Minivan

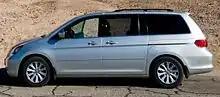
Side profile of a Honda Odyssey

Minivans/MPVs use either a two-box or a one-box body design with A, B, C, and D pillars. The cabin may be fitted with two, three, or four rows of seats, with the most common configurations being 2+3+2 or 2+3+3. Compared to other types of passenger vehicles, the body shape of minivans is designed to maximize interior space for both passengers and cargo. It is achieved by lengthening the wheelbase, creating a flatter floor, taller roof, and more upright side profile, but not as prominent as commercial-oriented vans that are boxier in profile. Practicality and comfort for passengers are also enhanced with a larger rear cargo space opening and larger windows.